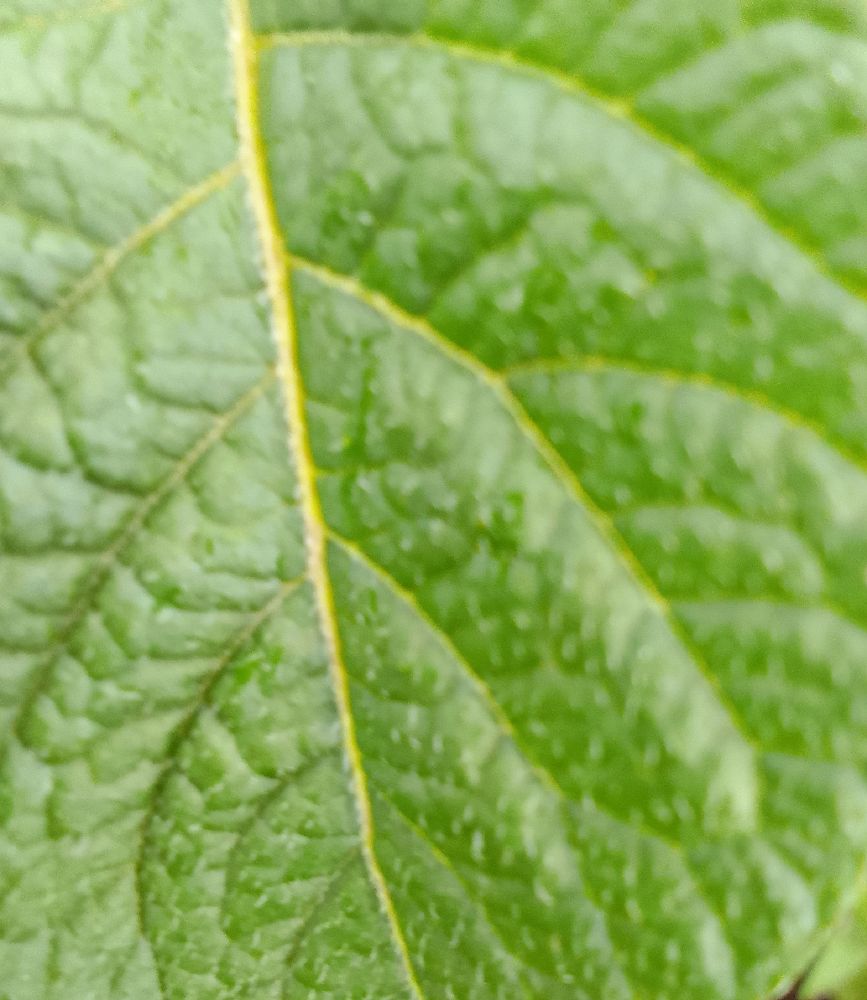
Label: Healthy